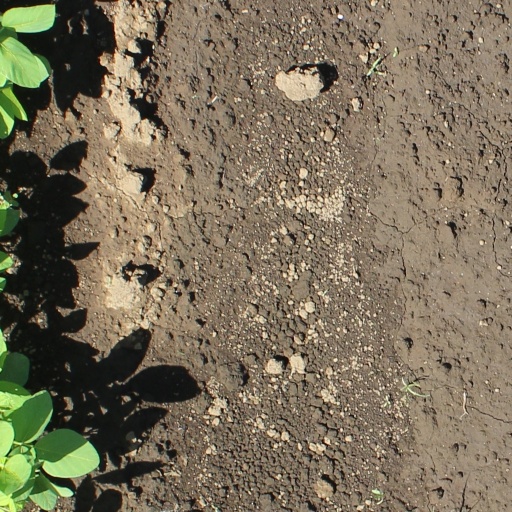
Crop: soybean